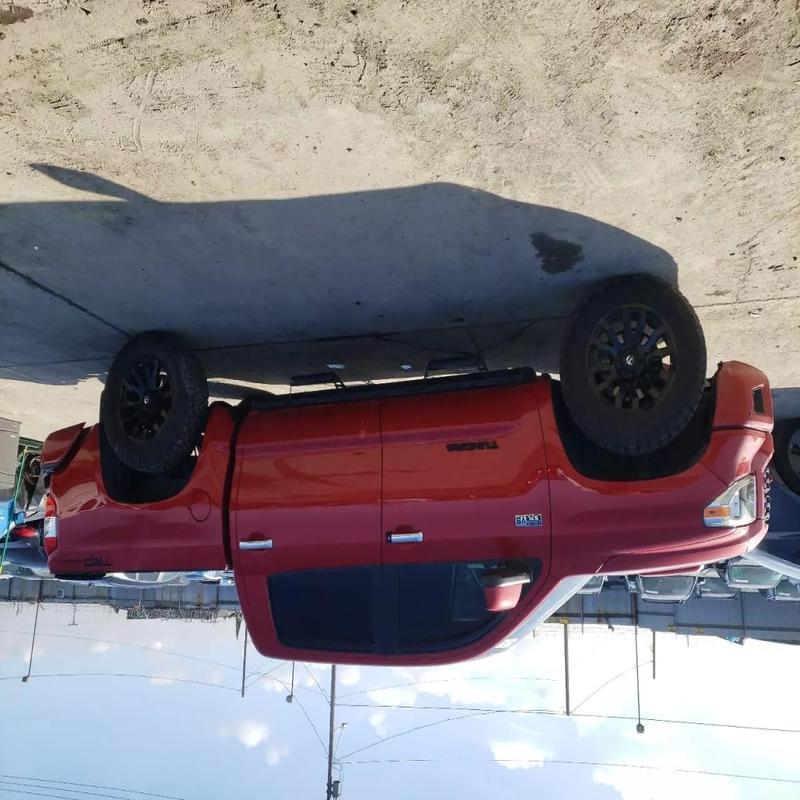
Aucun dommage détecté.
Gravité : aucun